Skew arch

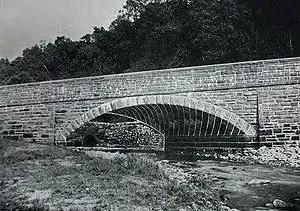
A masonry skew arch bridge photographed shortly after its completion in 1898, showing the helicoidal nature of its stonework. Sickergill Skew Bridge over the River Raven at Renwick, near Penrith.

A skew arch (also known as an oblique arch) is a method of construction that enables an arch bridge to span an obstacle at some angle other than a right angle. This results in the faces of the arch not being perpendicular to its abutments and its plan view being a parallelogram, rather than the rectangle that is the plan view of a regular, or "square" arch.